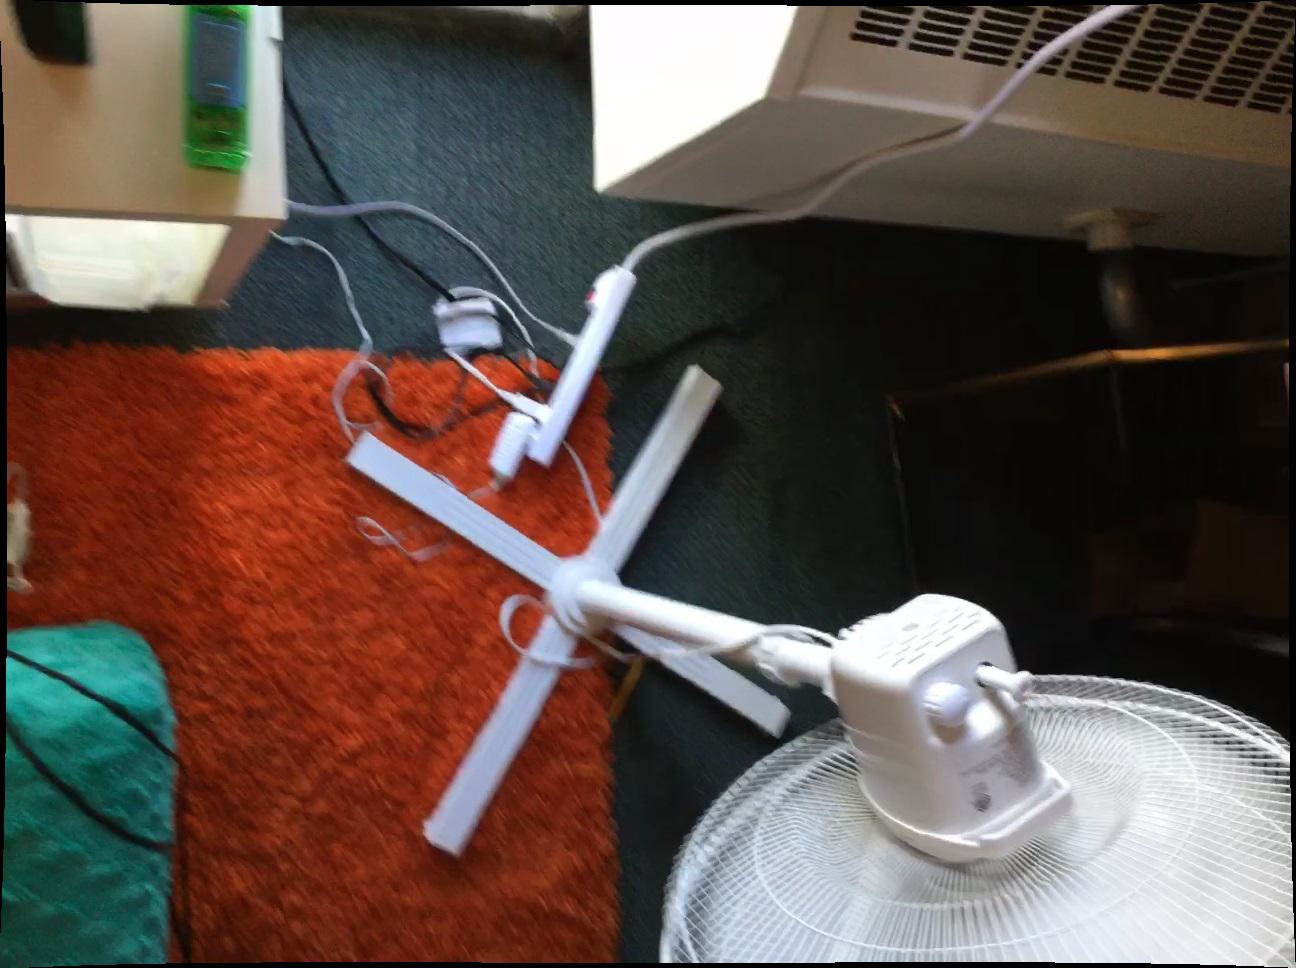
Question: Is the ottoman behind the bag from the second object's perspective? Final answer should be yes or no.
Answer: No